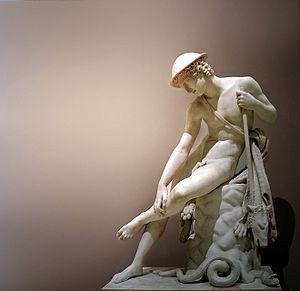
Jeune chasseur blessé par un serpent. Marbre, exposé au Salon de 1827. Un modèle en plâtre fut exposé aux Salons de 1819 et 1824.
Le musée du Louvre est un musée situé à Paris, en France.
Le département des sculptures est un des huit départements du musée du Louvre. Il abrite une des plus importantes collections de sculptures au monde, et la plus riche collection d'œuvres françaises.